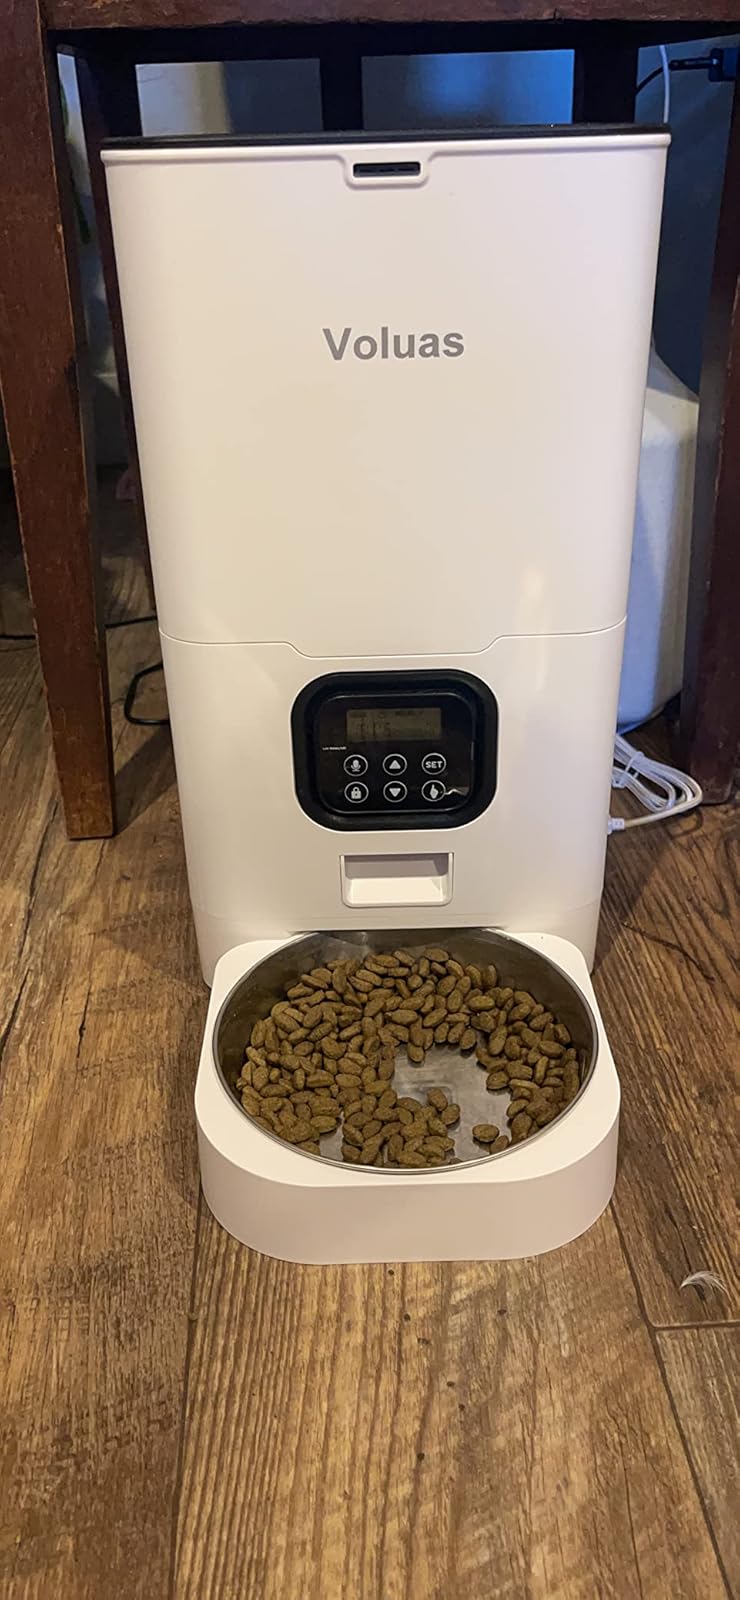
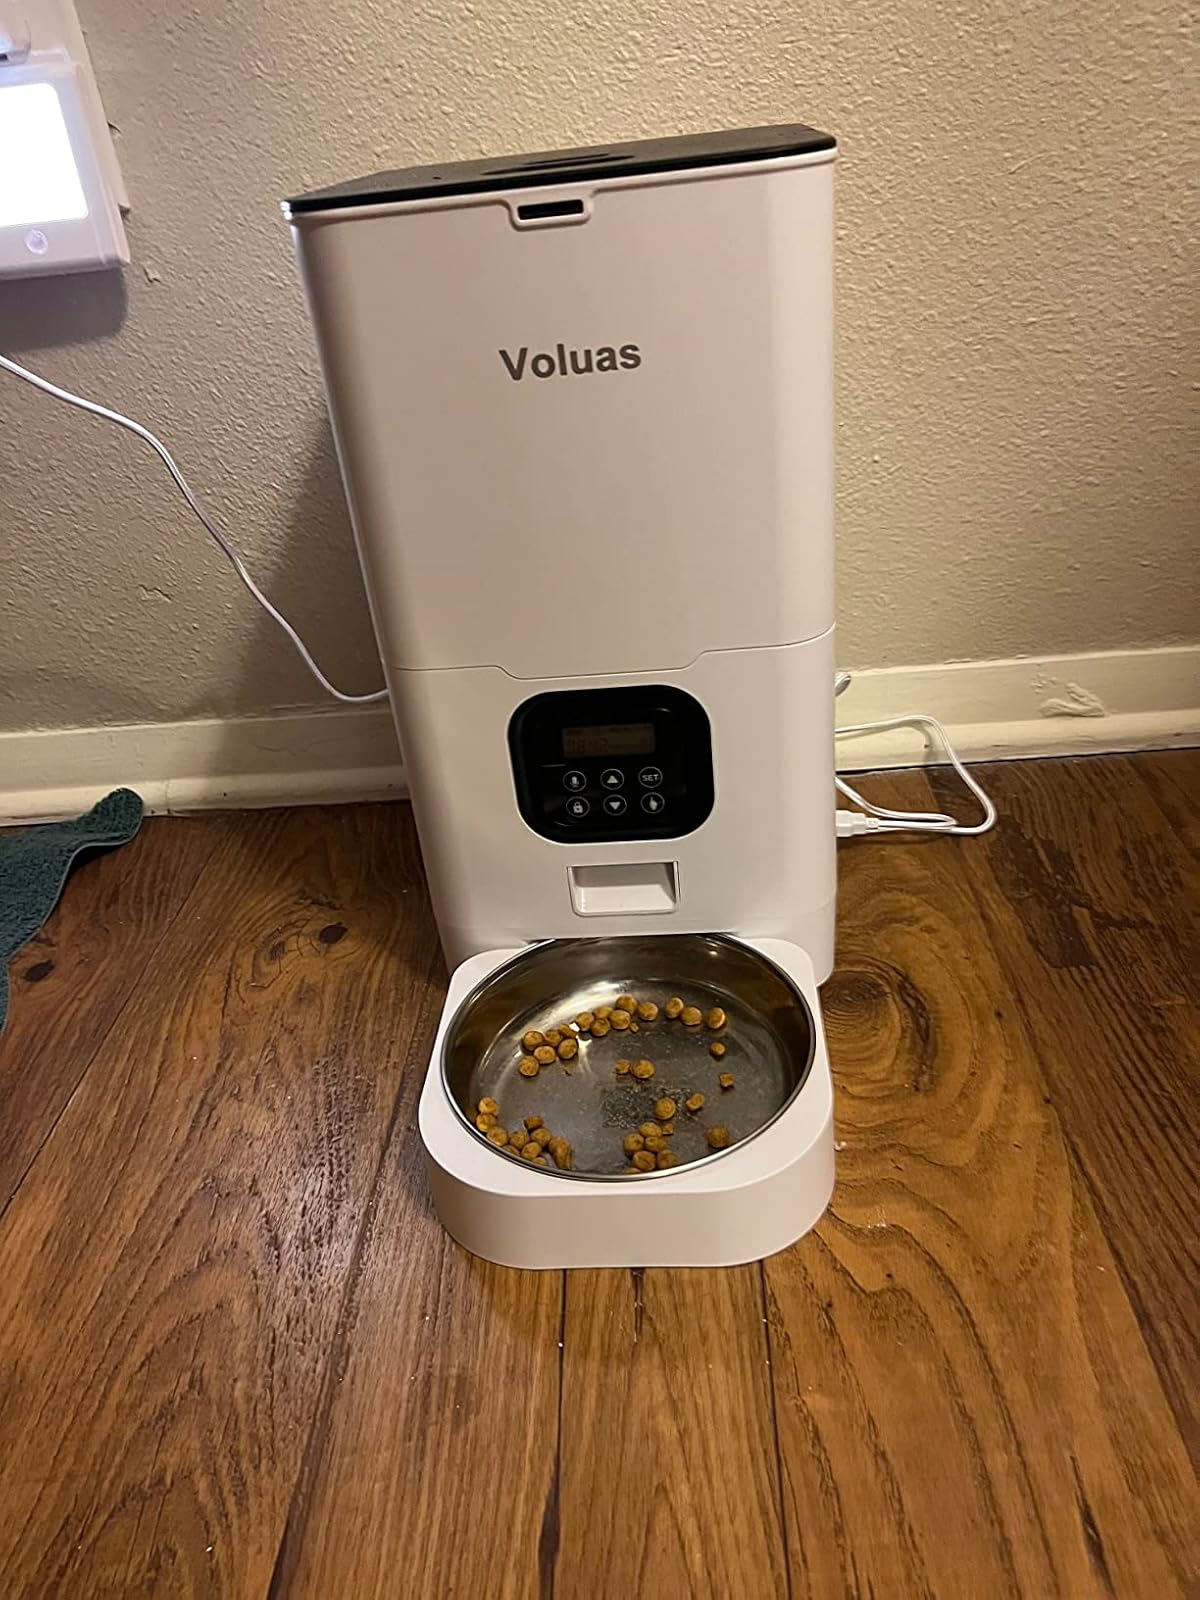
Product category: items_feeder
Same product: yes